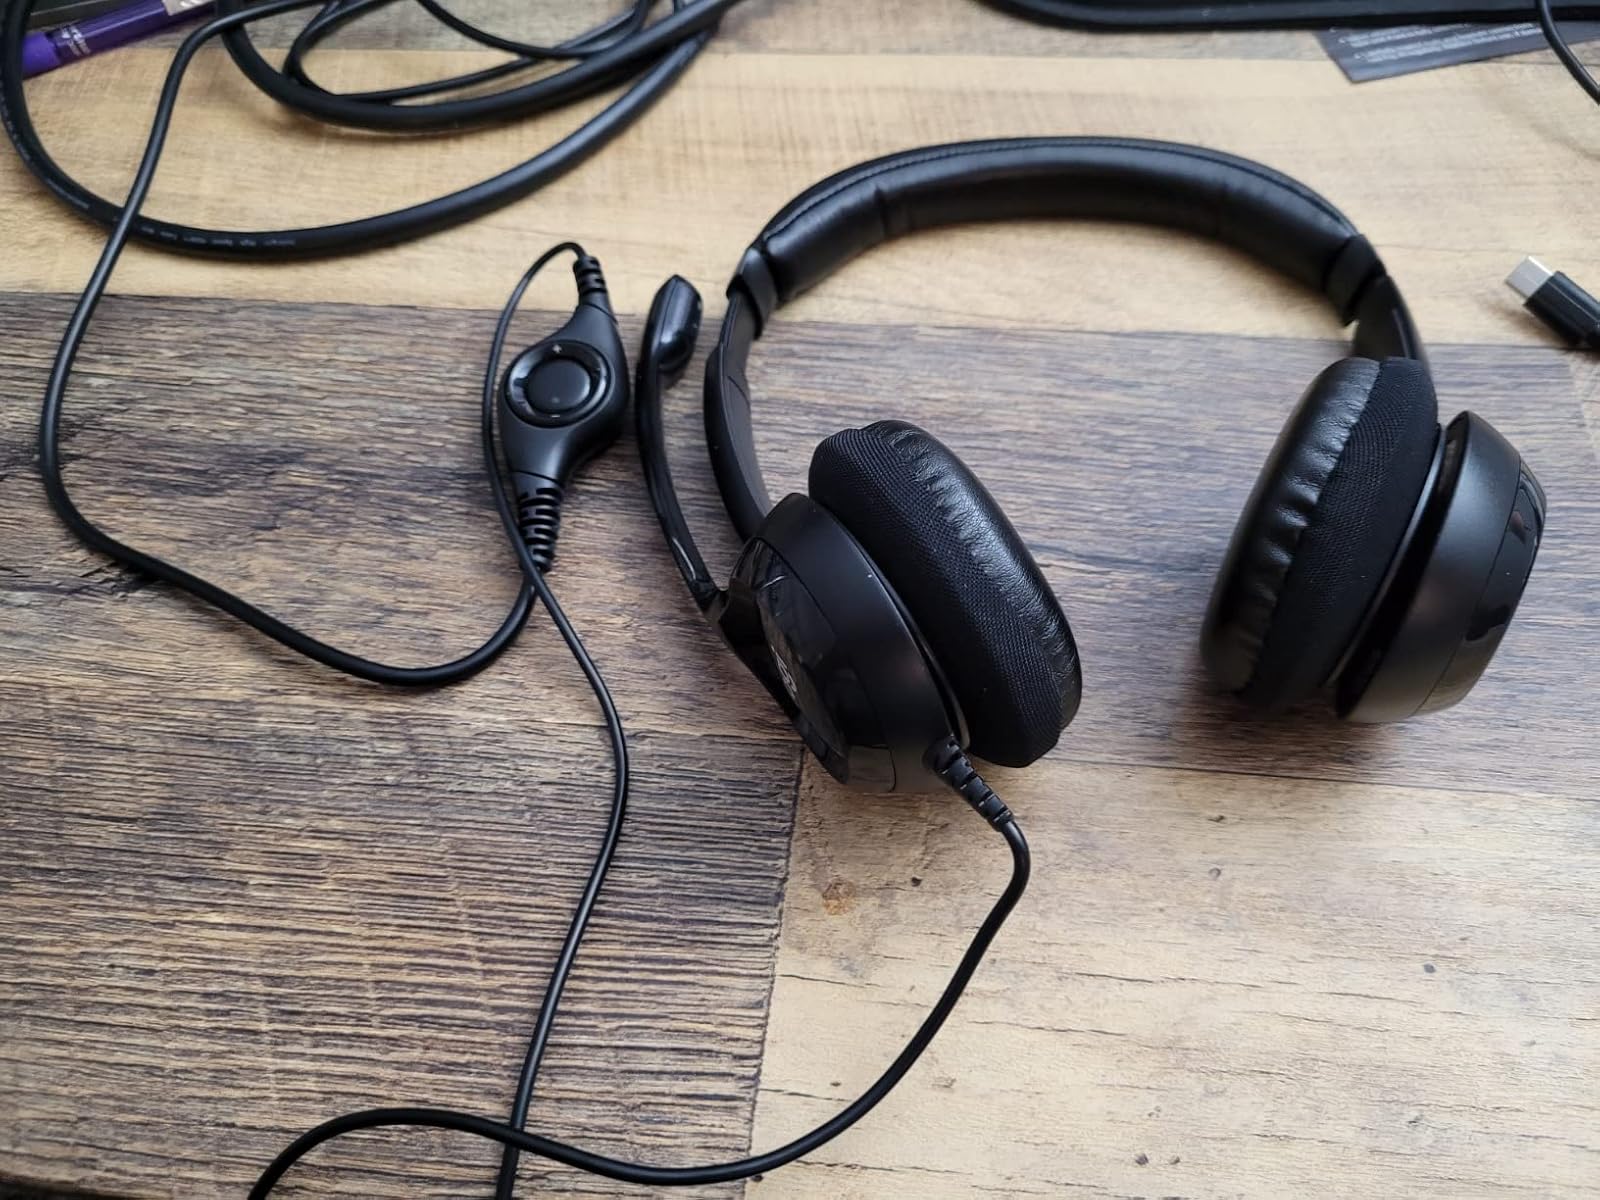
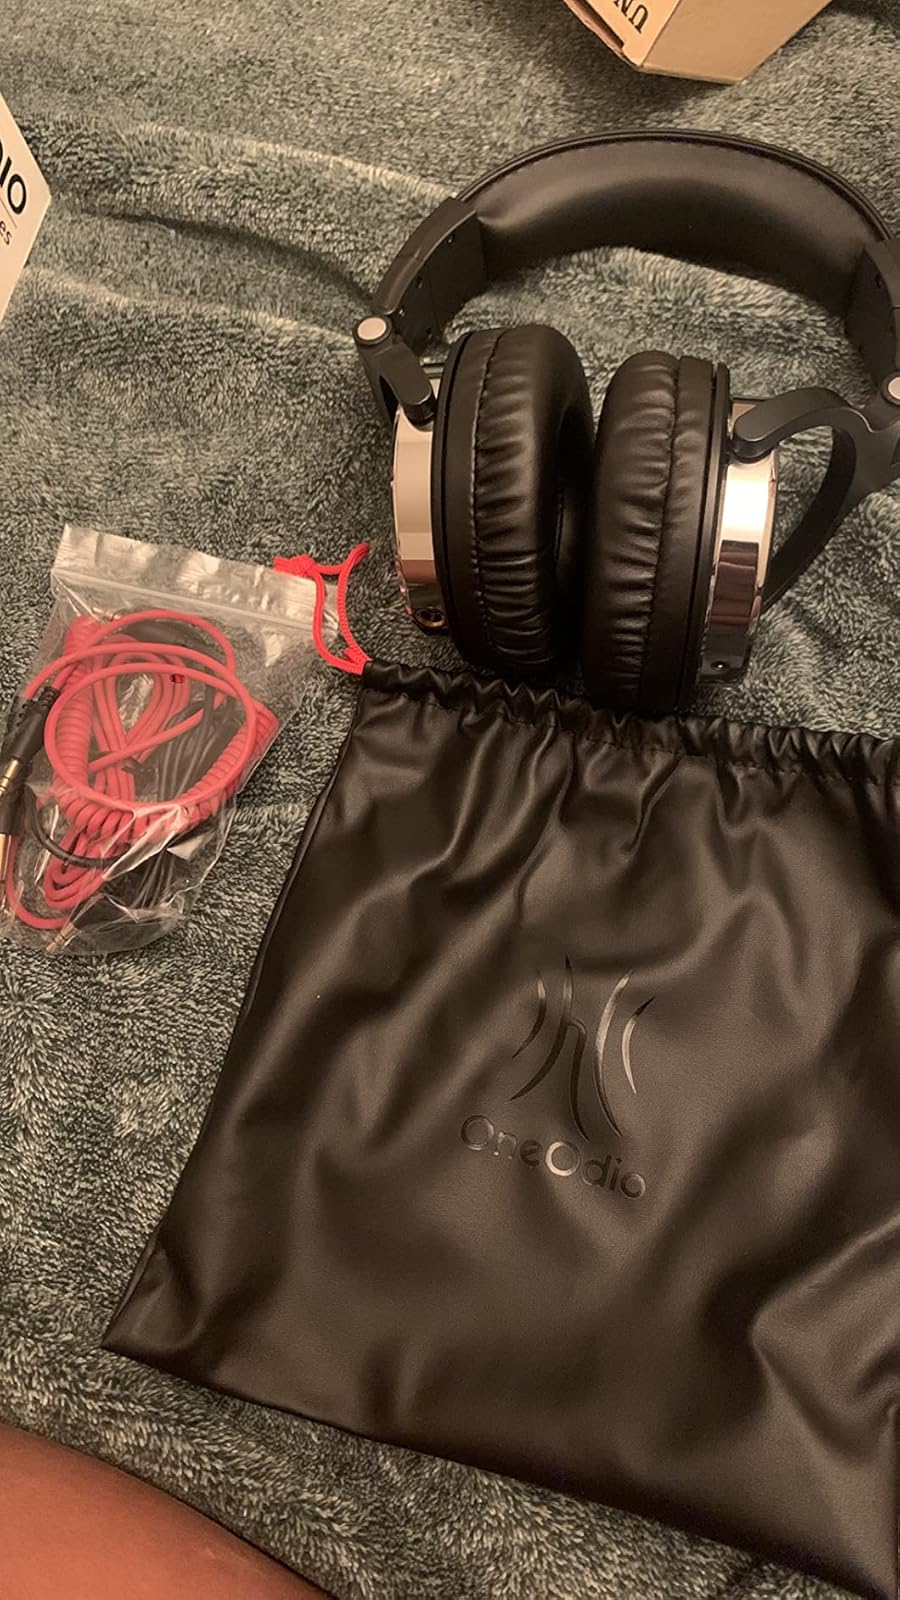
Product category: headphones
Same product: no